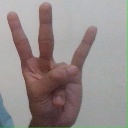
अक्षर: क्ष